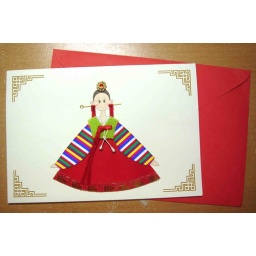
Korean card - girl in traditional dress